Richard Rodríguez (baseball)

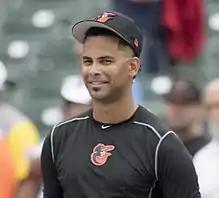
Rodríguez with the Baltimore Orioles

Richard Agustín Rodríguez (born March 4, 1990) is a Dominican professional baseball pitcher for the Sultanes de Monterrey of the Mexican League. He has previously played in Major League Baseball (MLB) for the Baltimore Orioles, Pittsburgh Pirates, and Atlanta Braves.